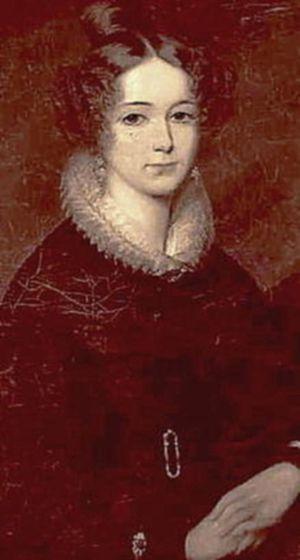
La princesse Marie - Agnès Henriette de Hohenlohe-Langenbourg, en allemand Marie-Agnès, Henriette, Prinzessin zu Hohenlohe-Langenburg), 5 décembre 1804, Langenbourg, Principauté de Hohenlohe-Langenbourg - 9 septembre 1835, Haid, Royaume de Bohême, a été membre de la Maison de Hohenlohe-Langenbourg et par son mariage avec Constantin de Löwenstein-Wertheim-Rosenberg, Agnès a également été membre de la Maison de Loewenstein-Wertheim-Rosenberg.